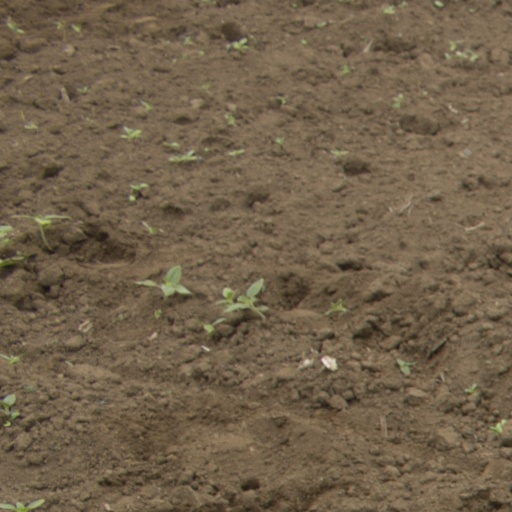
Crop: Jerusalem artichoke